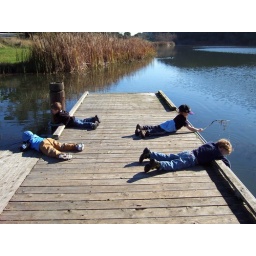
antone matthew dameo zander lucas fish at leaping lizards lake by aff filed underwhere